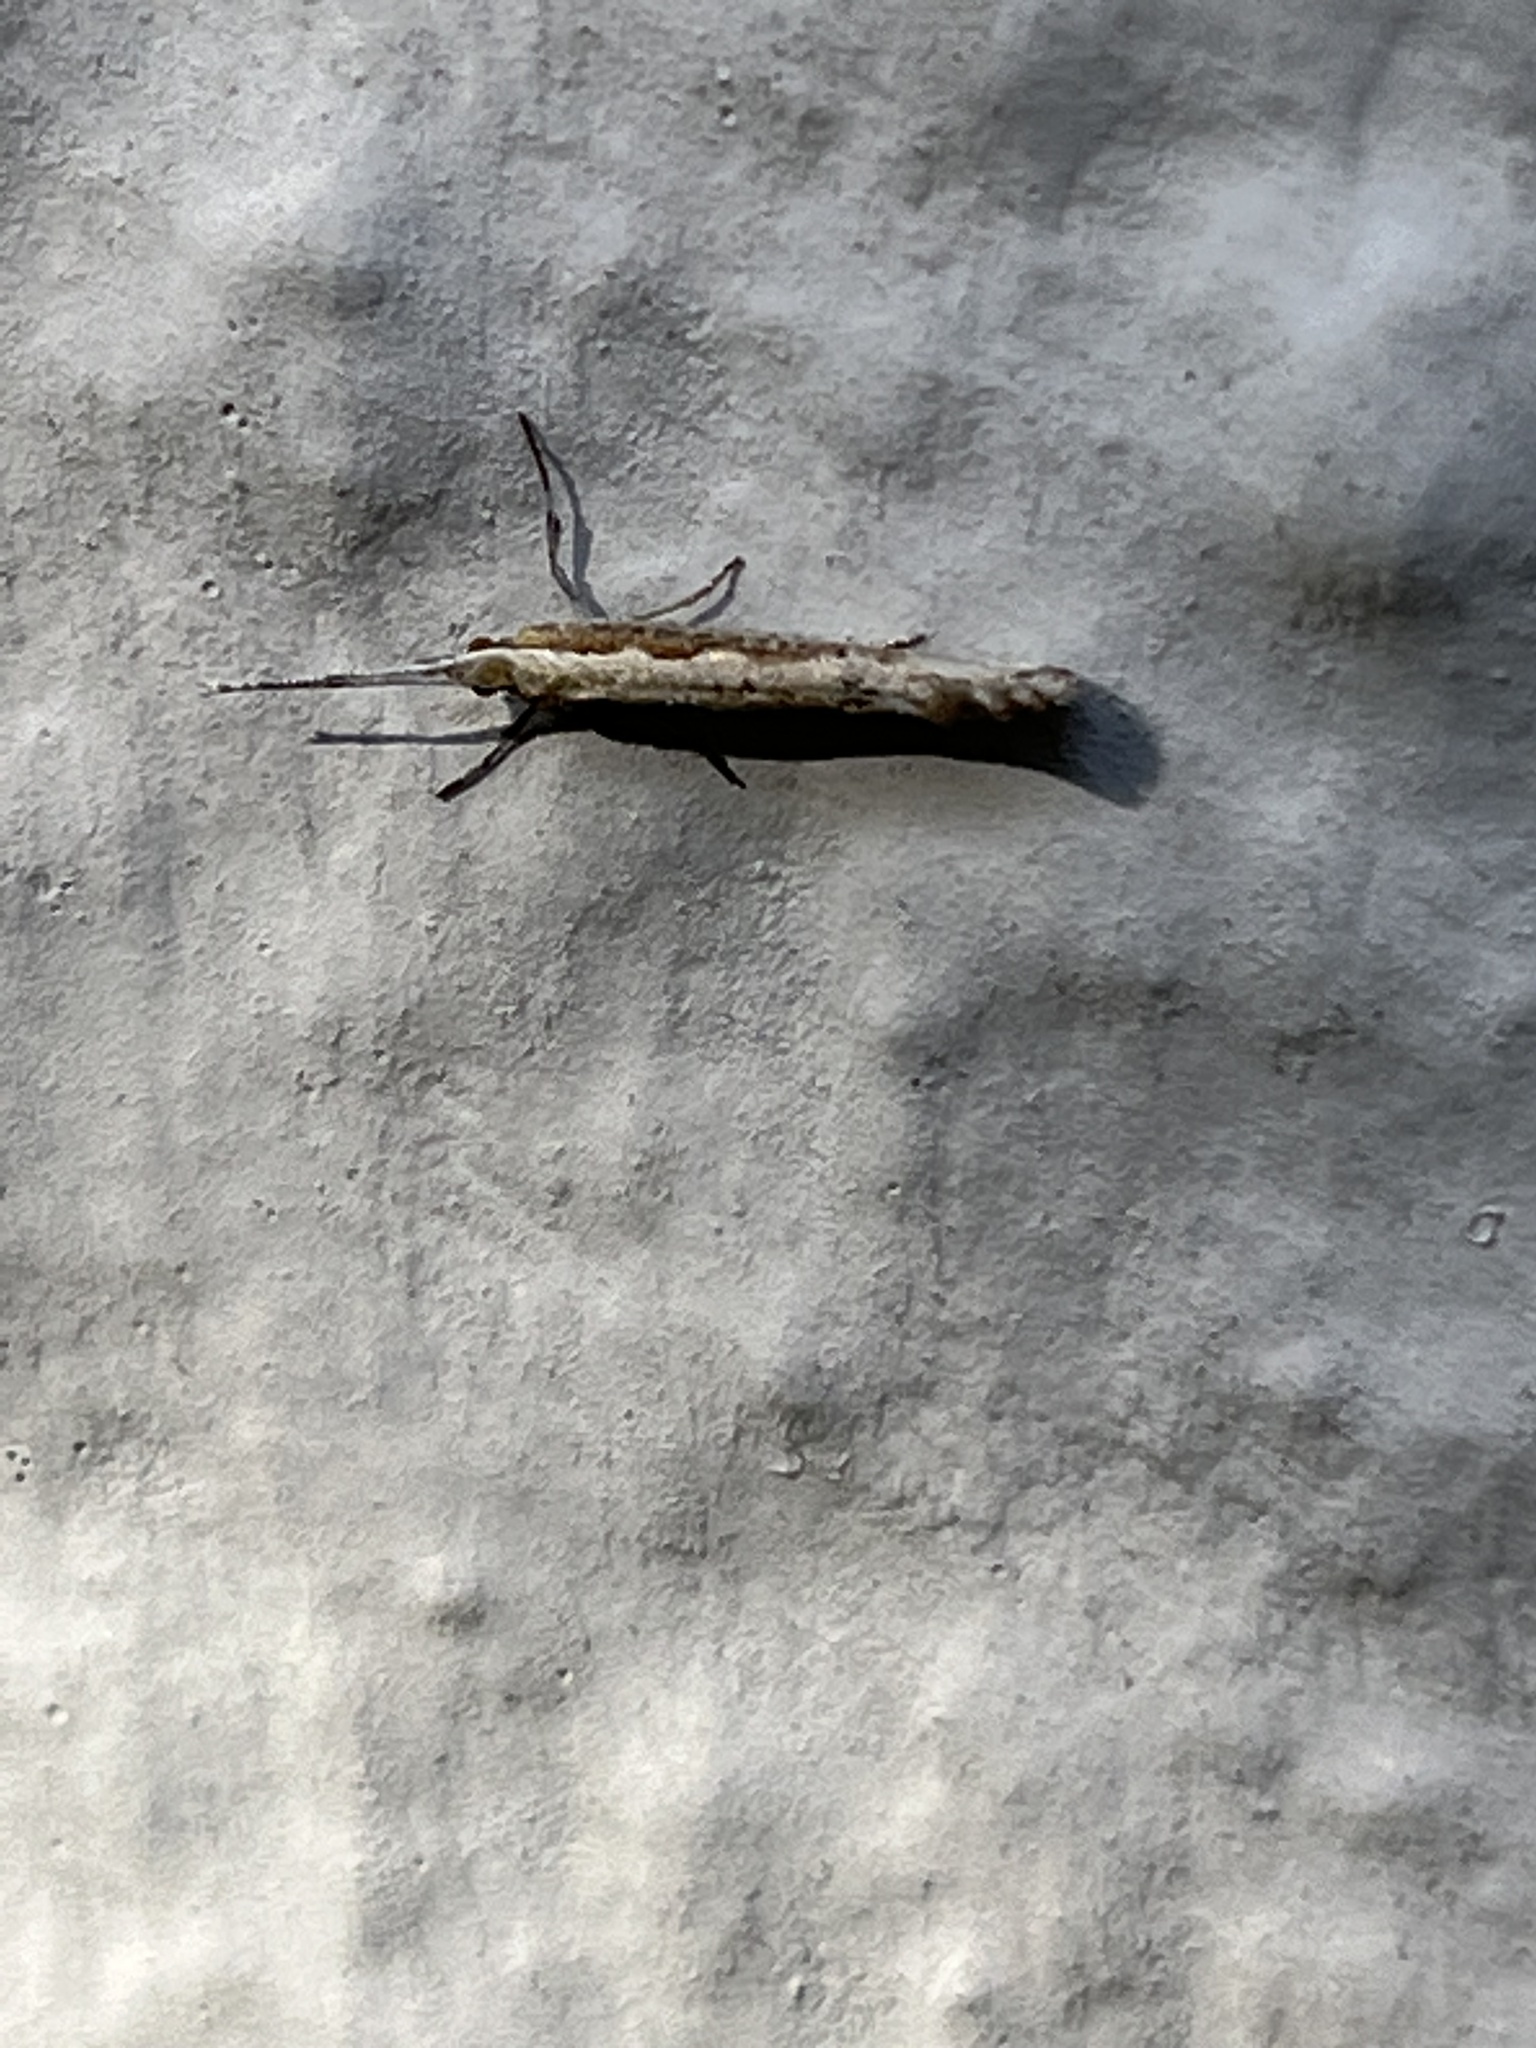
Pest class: diamondback_moth